Alhambra

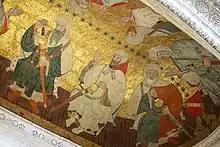
Painted ceiling with Nasrid figures in the Hall of Kings

The Alhambra features various styles of the Arabic epigraphy that developed under the Nasrid dynasty, and particularly under Yusuf I and Muhammad V. José Miguel Puerta Vílchez compares the walls of the Alhambra to the pages of a manuscript, drawing similarities between the "zilīj"-covered dados and the geometric manuscript illuminations, and the epigraphical forms in the palace to calligraphic motifs in contemporary Arabic manuscripts. Inscriptions typically ran in vertical or horizontal bands or they were set inside cartouches of round or rectangular shape.